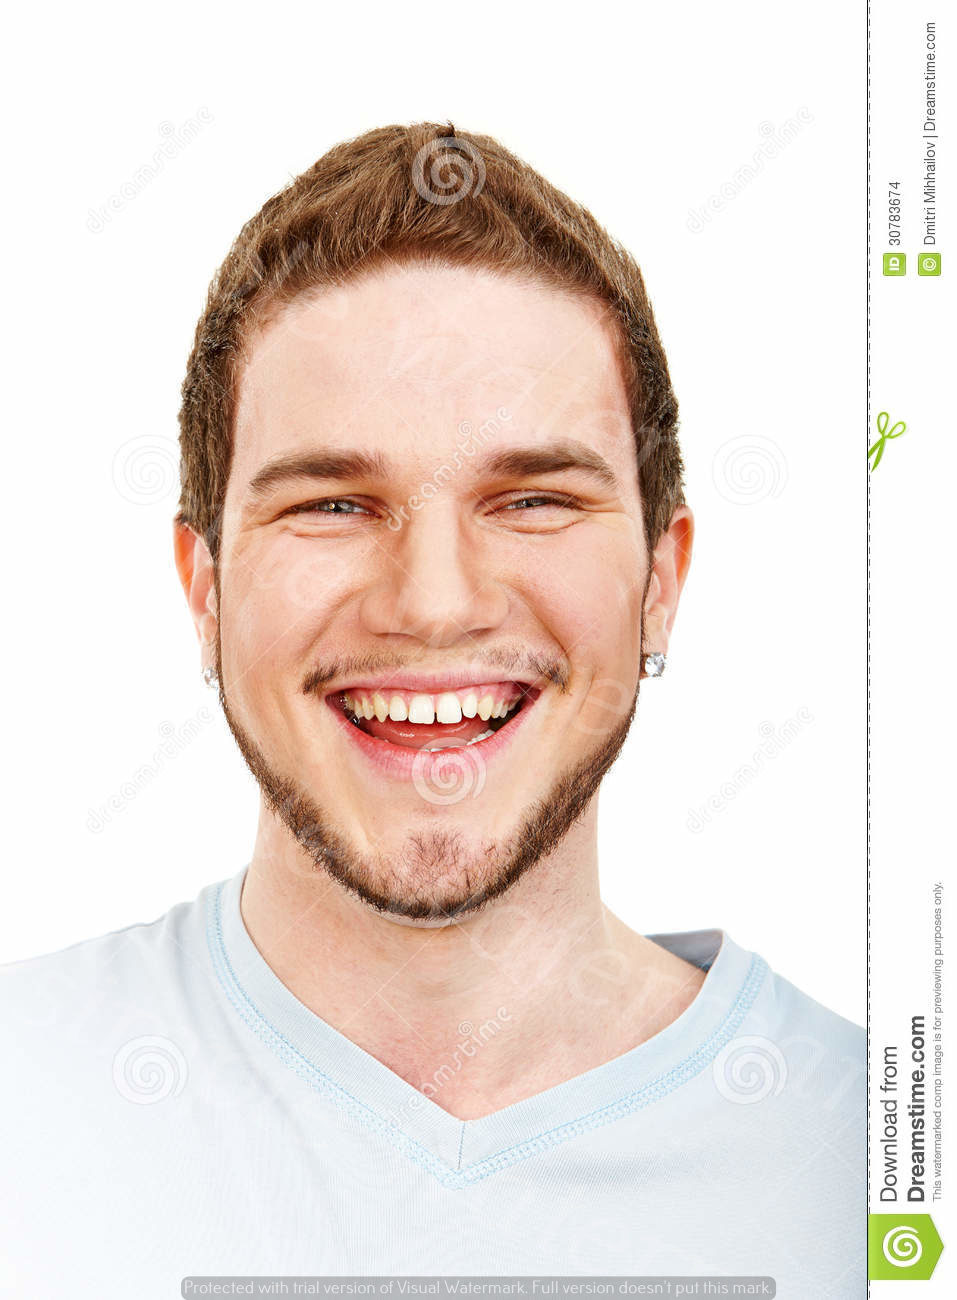
Label: Watermark